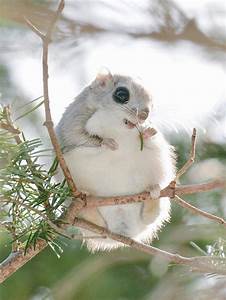
Label: squirrel